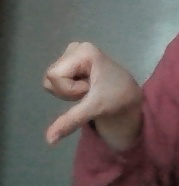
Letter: waw